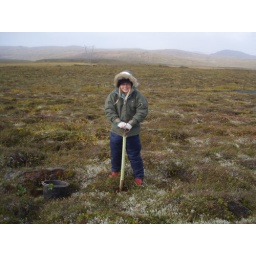
Planting trees in a forest of moss and heather. Just add horse manure!